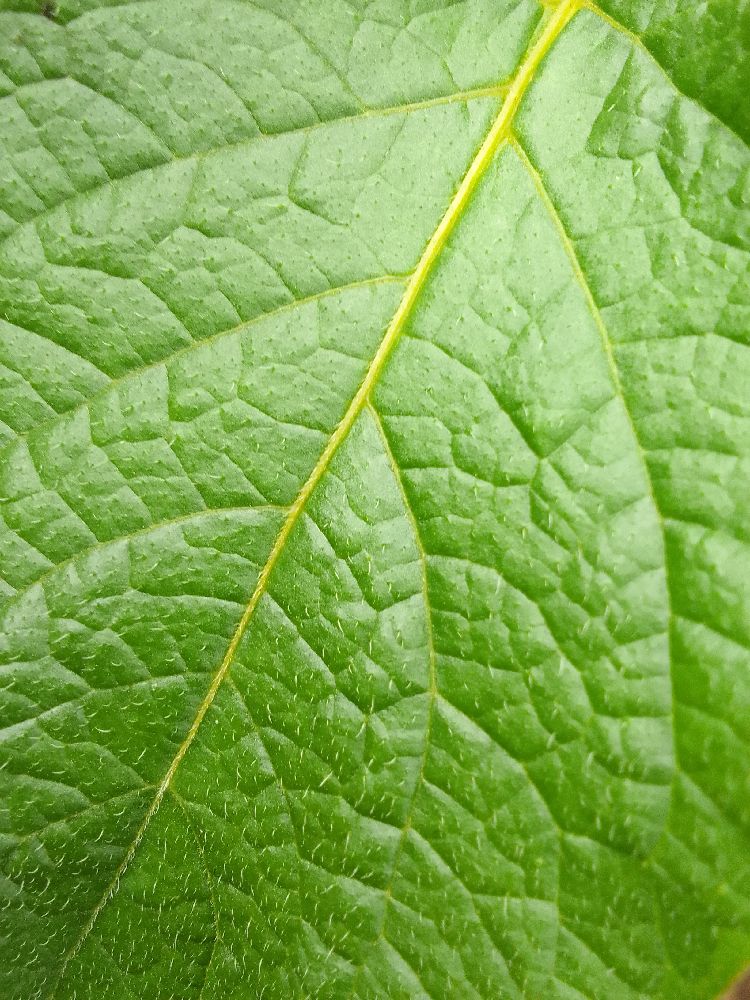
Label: Healthy